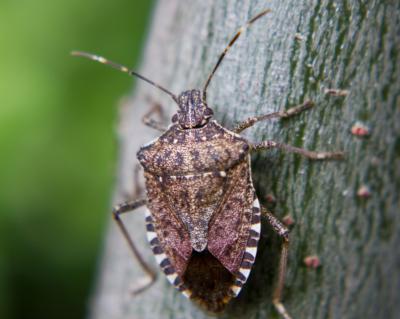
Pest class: stink_bug